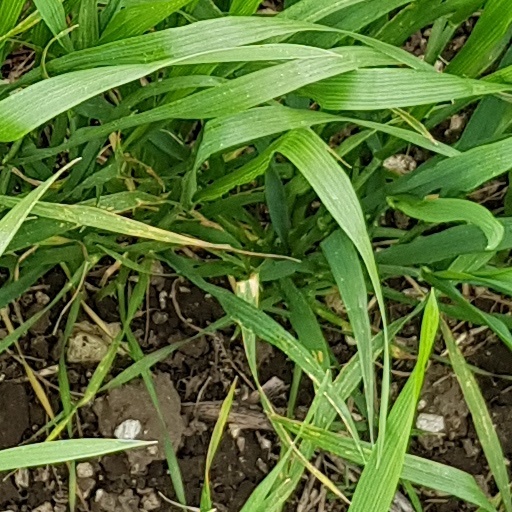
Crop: wheat